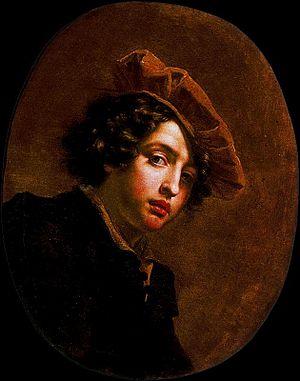
Cesare Dandini est un peintre italien baroque de l'école florentine, membre de la famille d'artistes italiens des Dandini, né le 1ᵉʳ octobre 1596 à Florence et mort le 7 février 1657 dans la même ville.